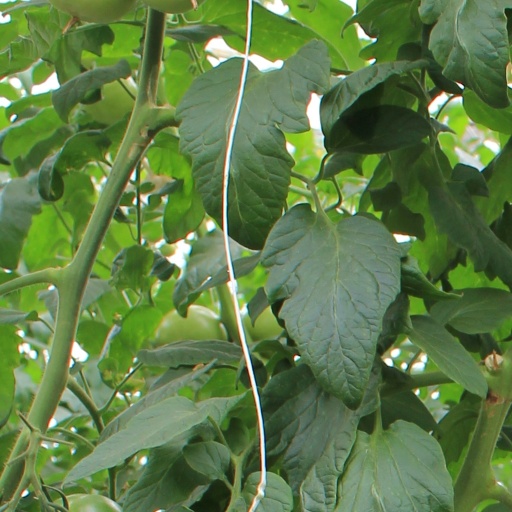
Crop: tomato